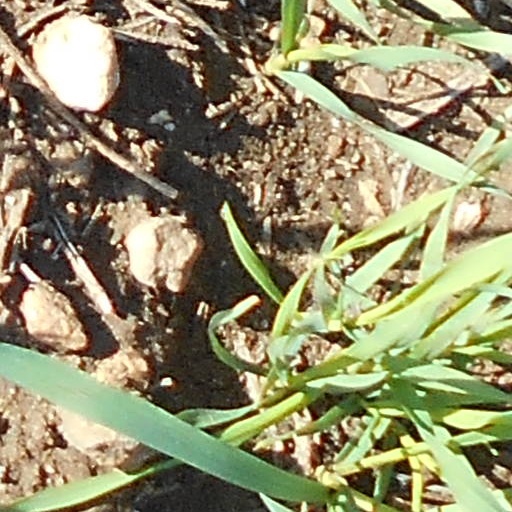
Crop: wheat